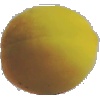
Label: Peach 2